Law enforcement by country

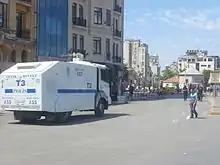
A Turkish National Police water cannon during the Gezi Park protests.

The Swedish Police Authority (in Swedish: "Polismyndigheten", but is usually referred to as "Polisen") is the central administrative authority responsible for the Swedish police that operates under the Ministry of Justice. The Swedish Police Authority replaced the National Police Board in 2015. Due to the 2015 reform of the police, the Swedish Security Service became a separate entity under the Ministry of Justice, instead of previously being part of the National Police Board. The reform also resulted in Rikskriminalpolisen (National Criminal Investigations Department) being dissolved and its duties transferred to the National Operations Department. The 21 police regions that were established according to the Counties of Sweden prior to the reform were replaced by six police regions, which were instead divided into 27 local police districts.